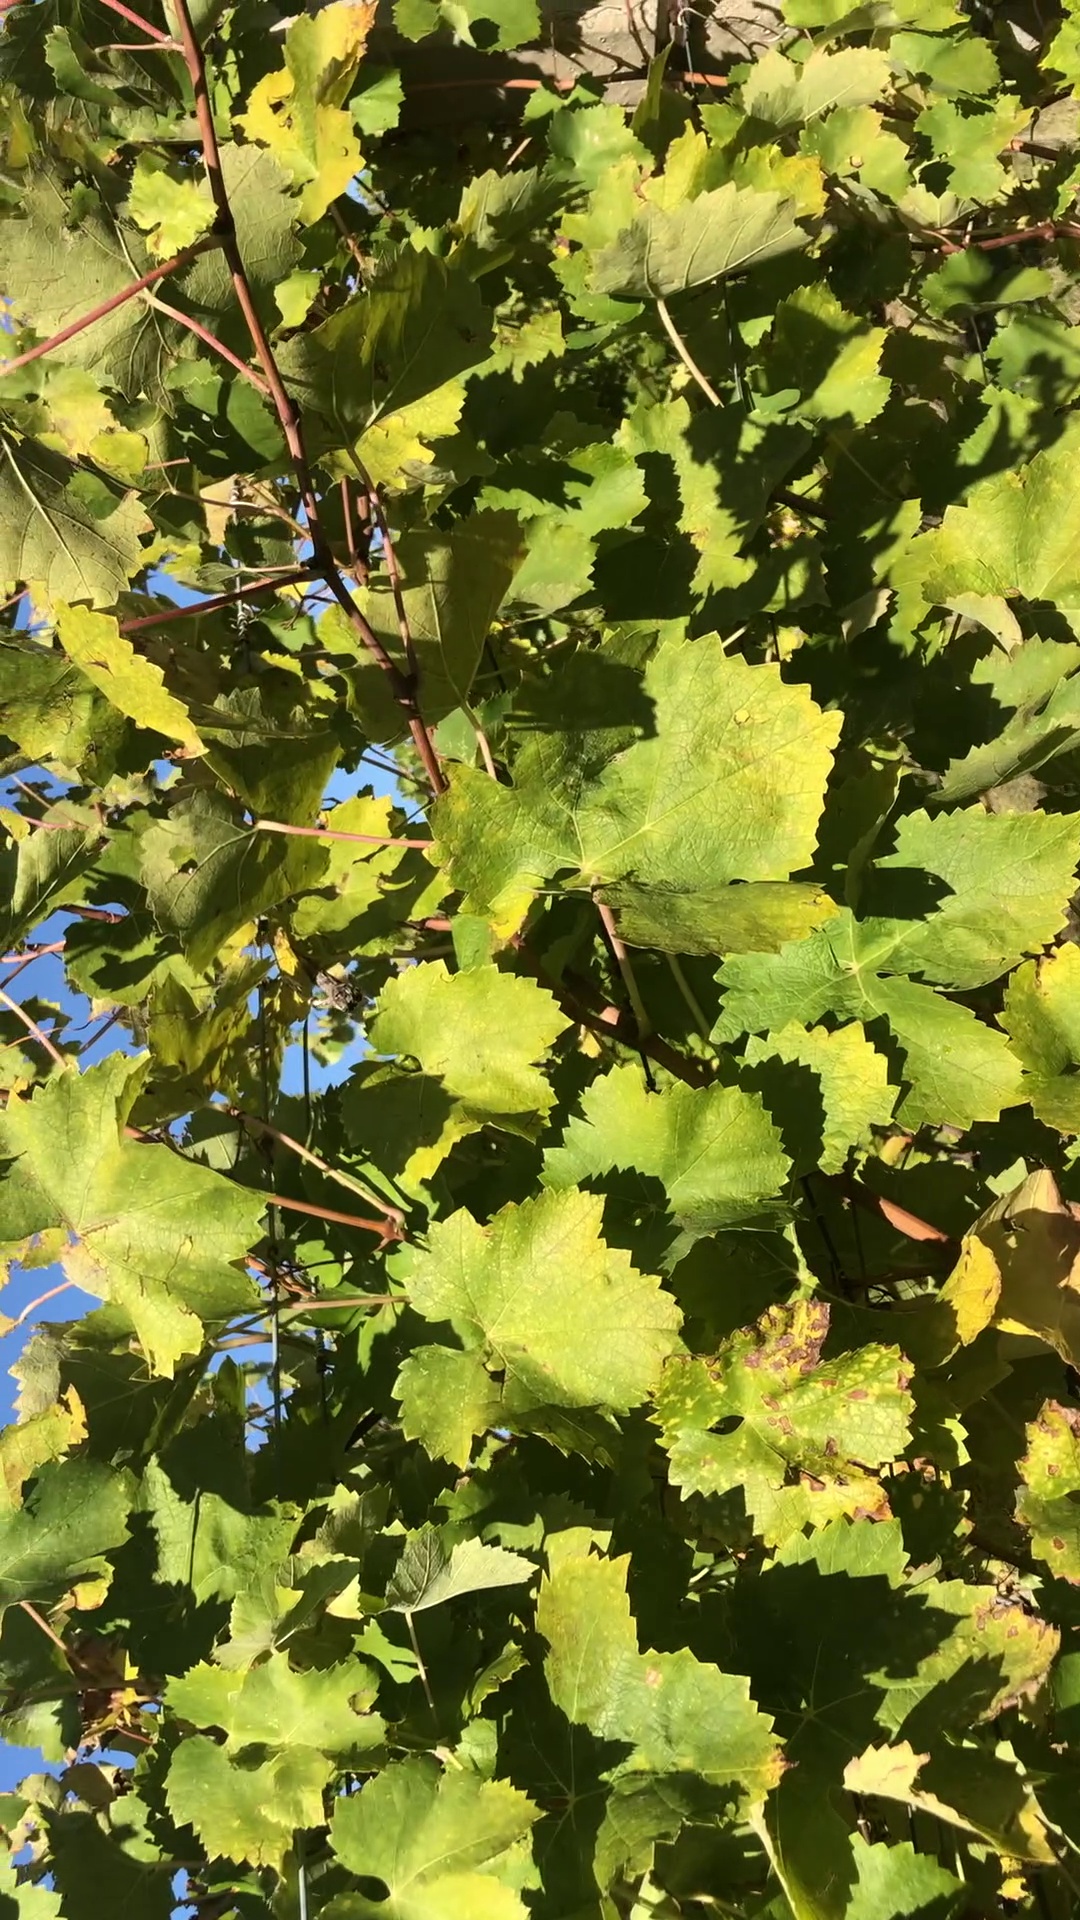
Label: healthy